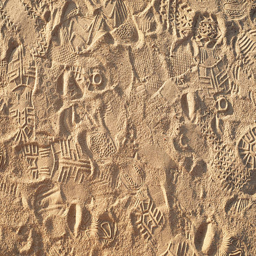
lots of footprints in the sand